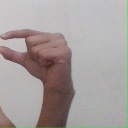
अक्षर: ग